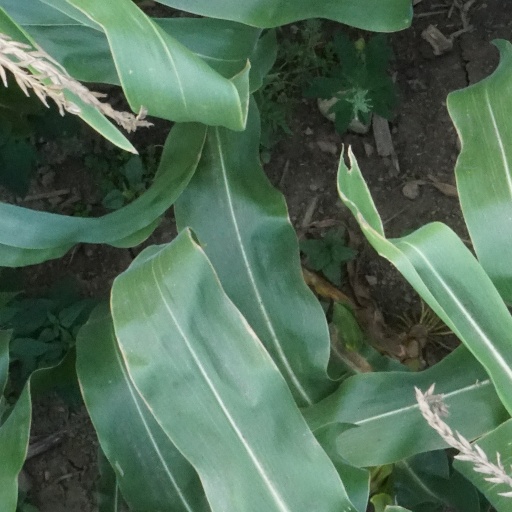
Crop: maize; corn